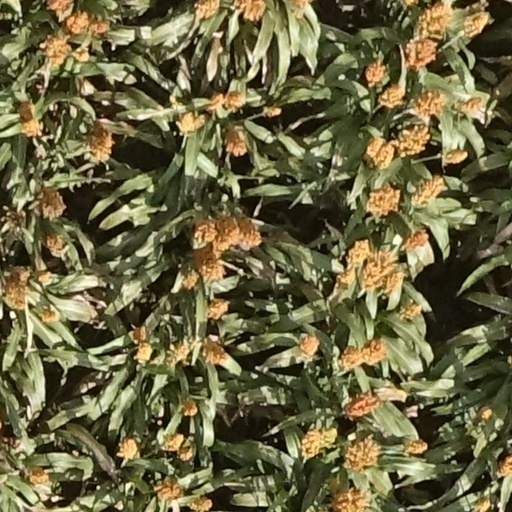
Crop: sorghum